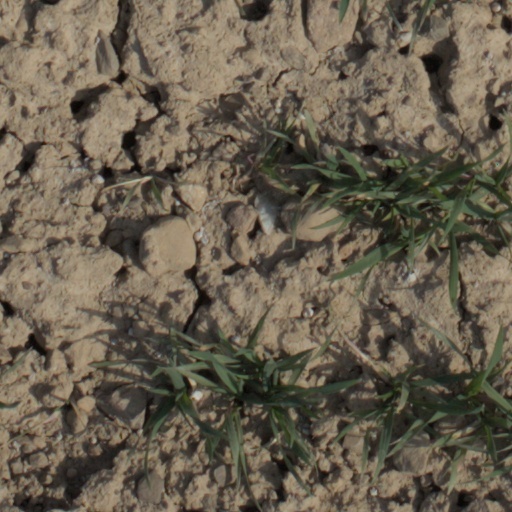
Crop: wheat